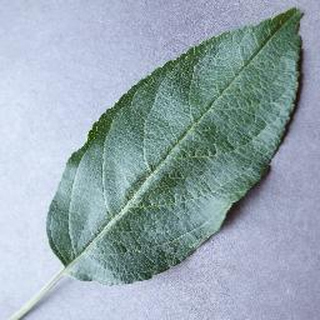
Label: healthy_apple